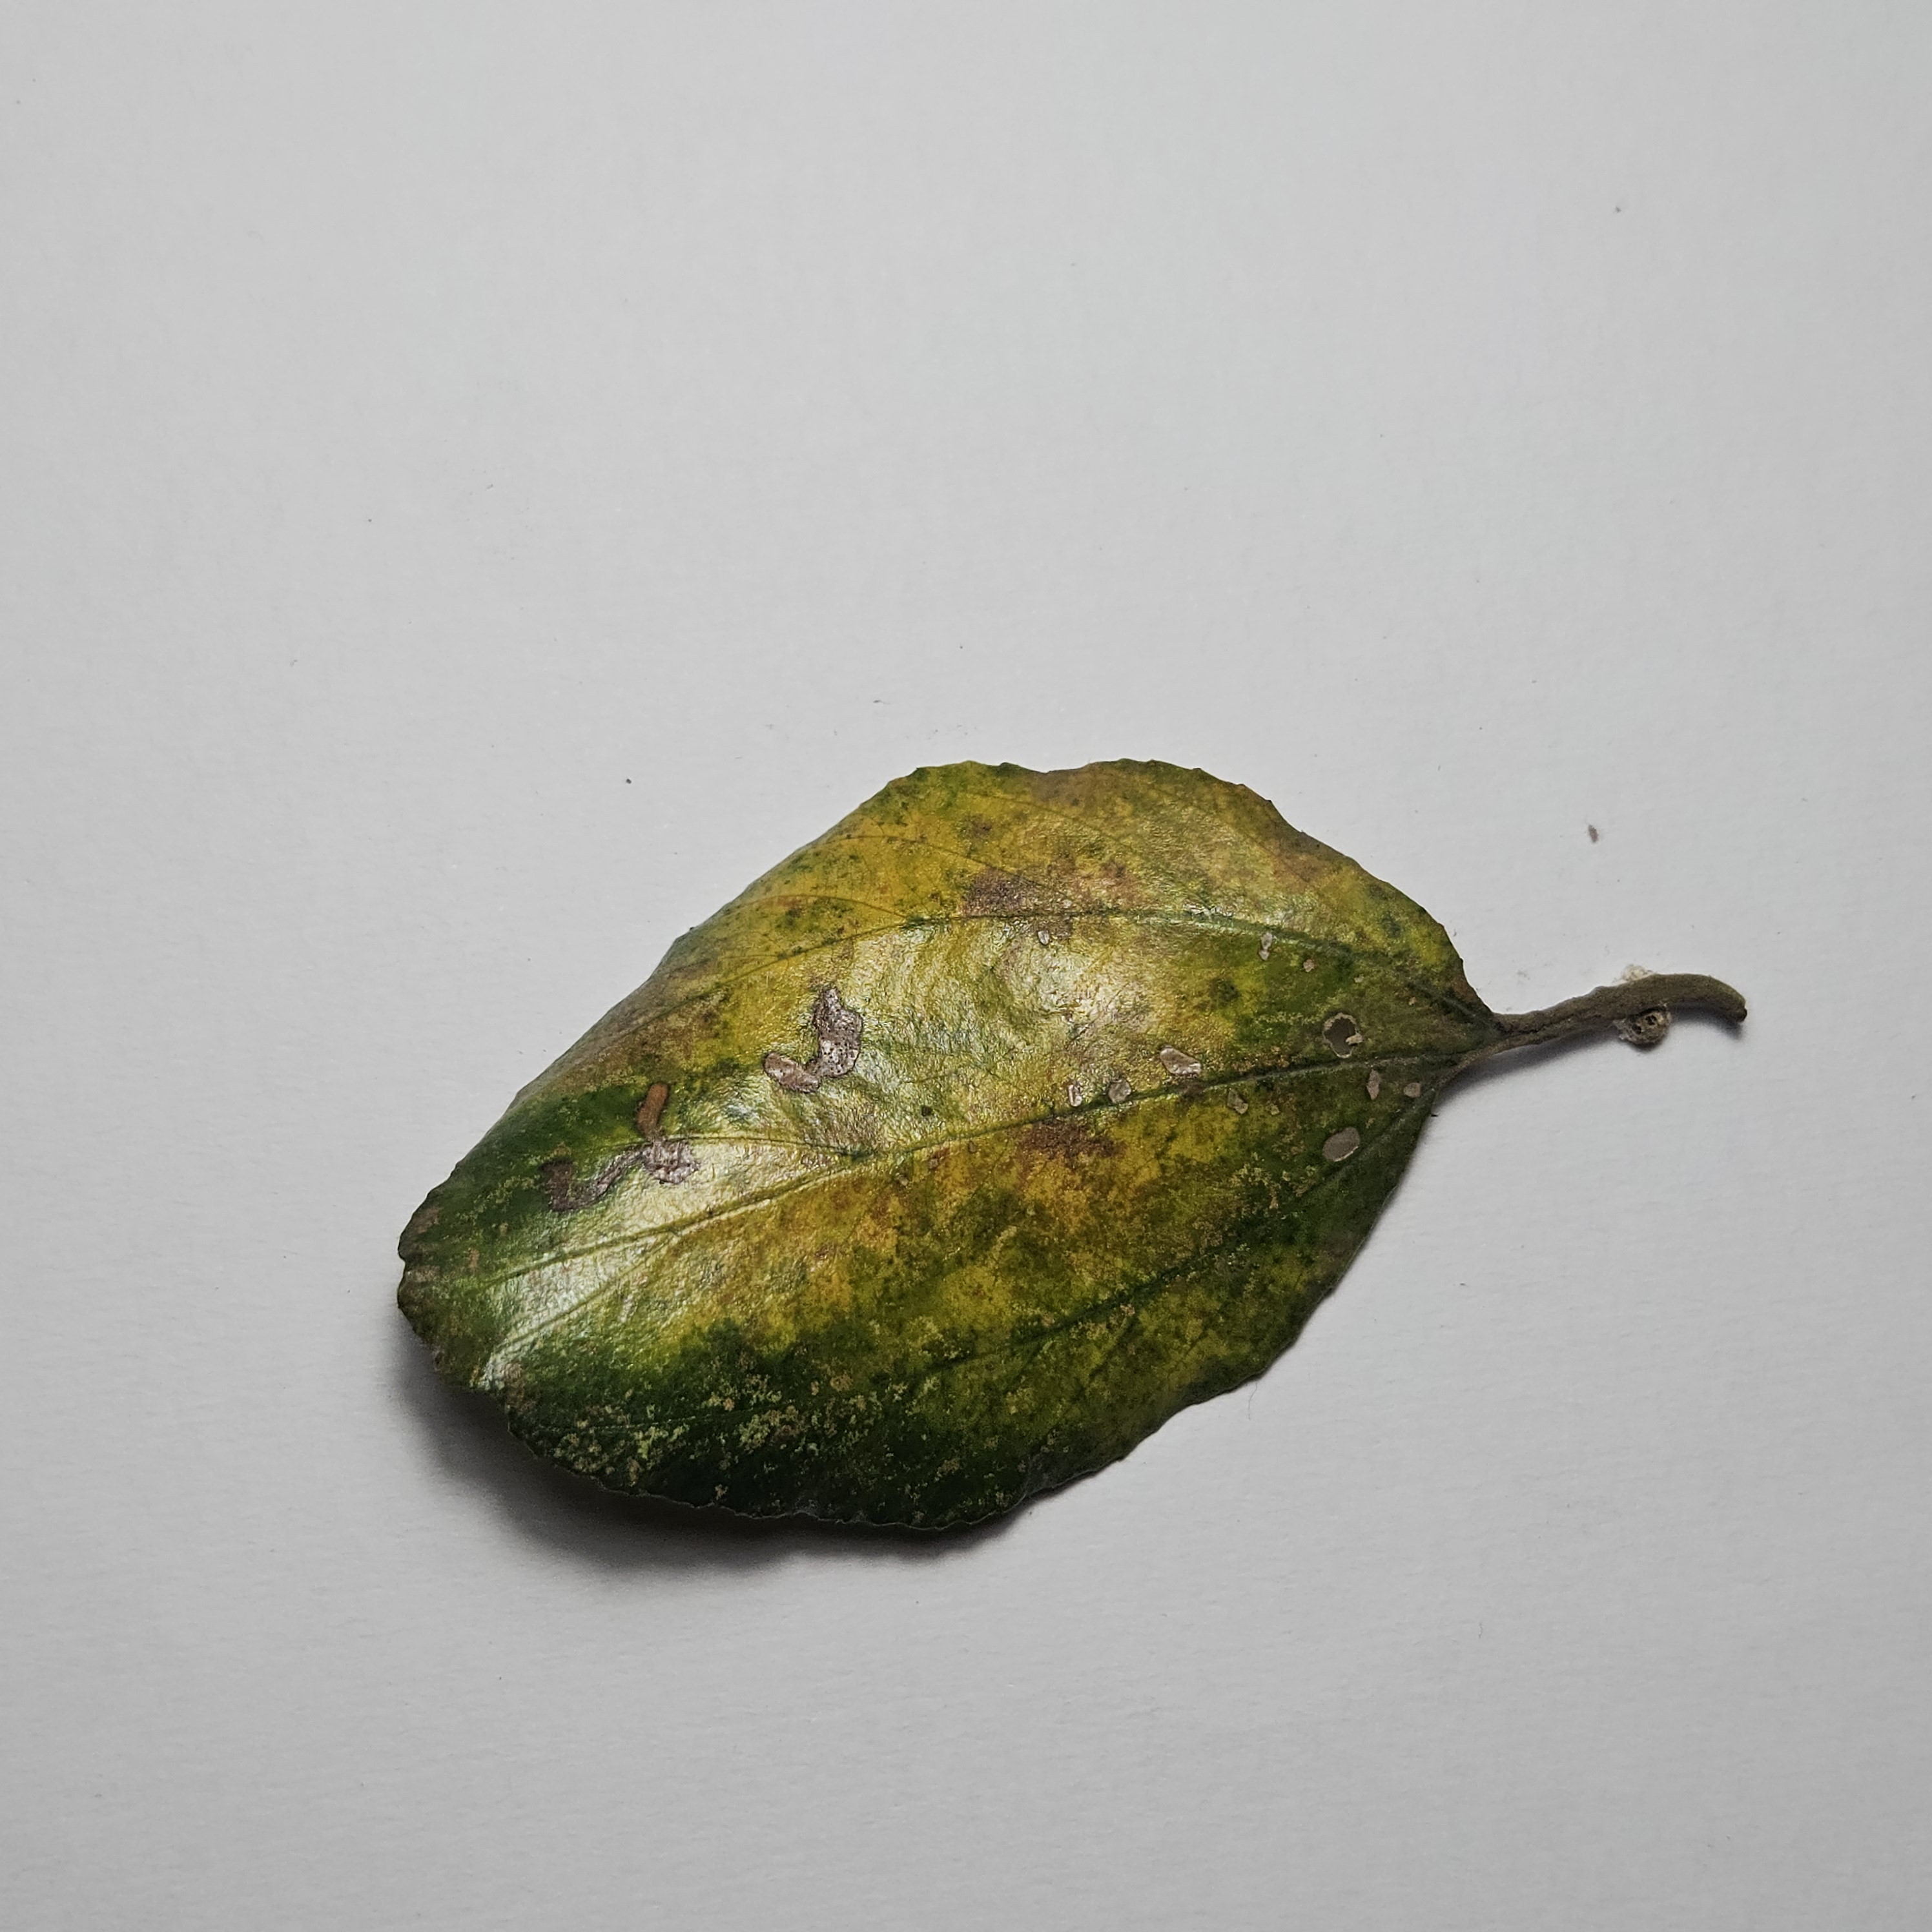
Label: Yellow